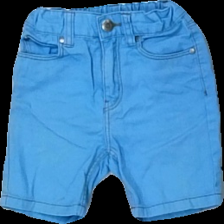
View: front
Type: Shorts
Category: Children
Brand: H&M
Colors: Blue
Material: 100% cotton
Cut: Regular
Size: 98
Season: Summer
Trend: Denim
Damage location: top right
Damage 2 location: top center
Damage 3 location: middle right
Price range: <50
Recommended usage: Export
Description: blå jeans shorts, urtvättade
Comment: urtvättade